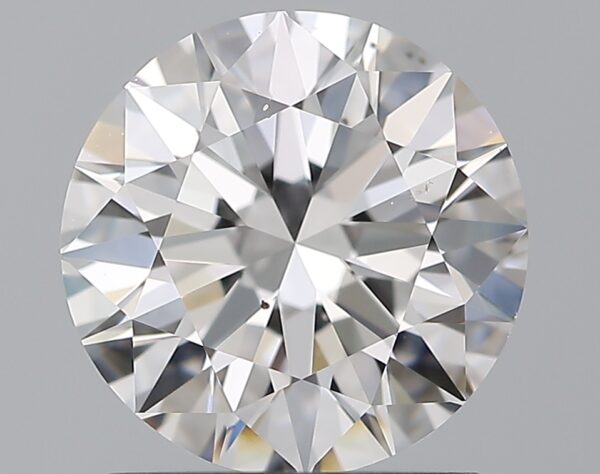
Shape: round
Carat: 1.5
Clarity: VS2
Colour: D
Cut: EX
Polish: EX
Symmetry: EX
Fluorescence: F
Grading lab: GIA
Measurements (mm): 7.28 x 7.33 x 4.53